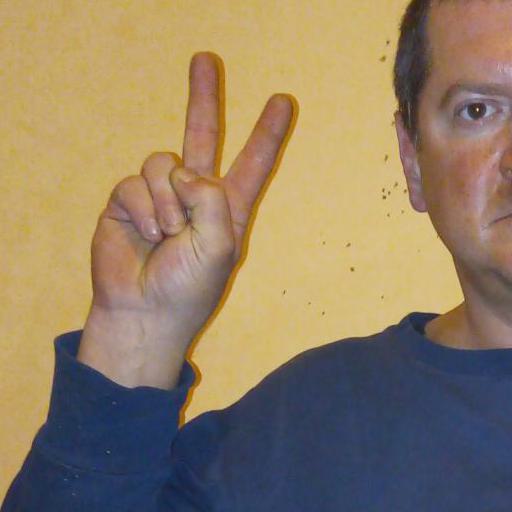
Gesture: peace